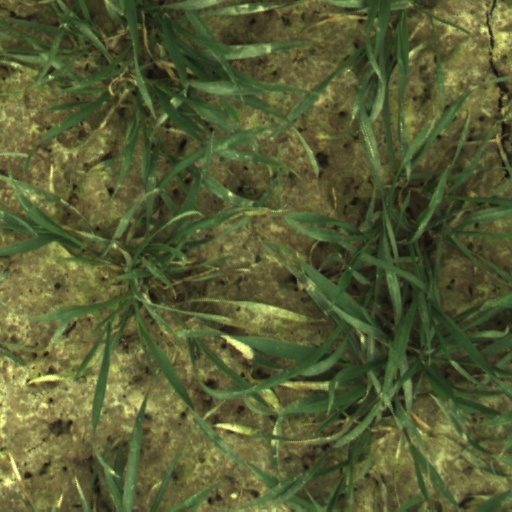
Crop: wheat